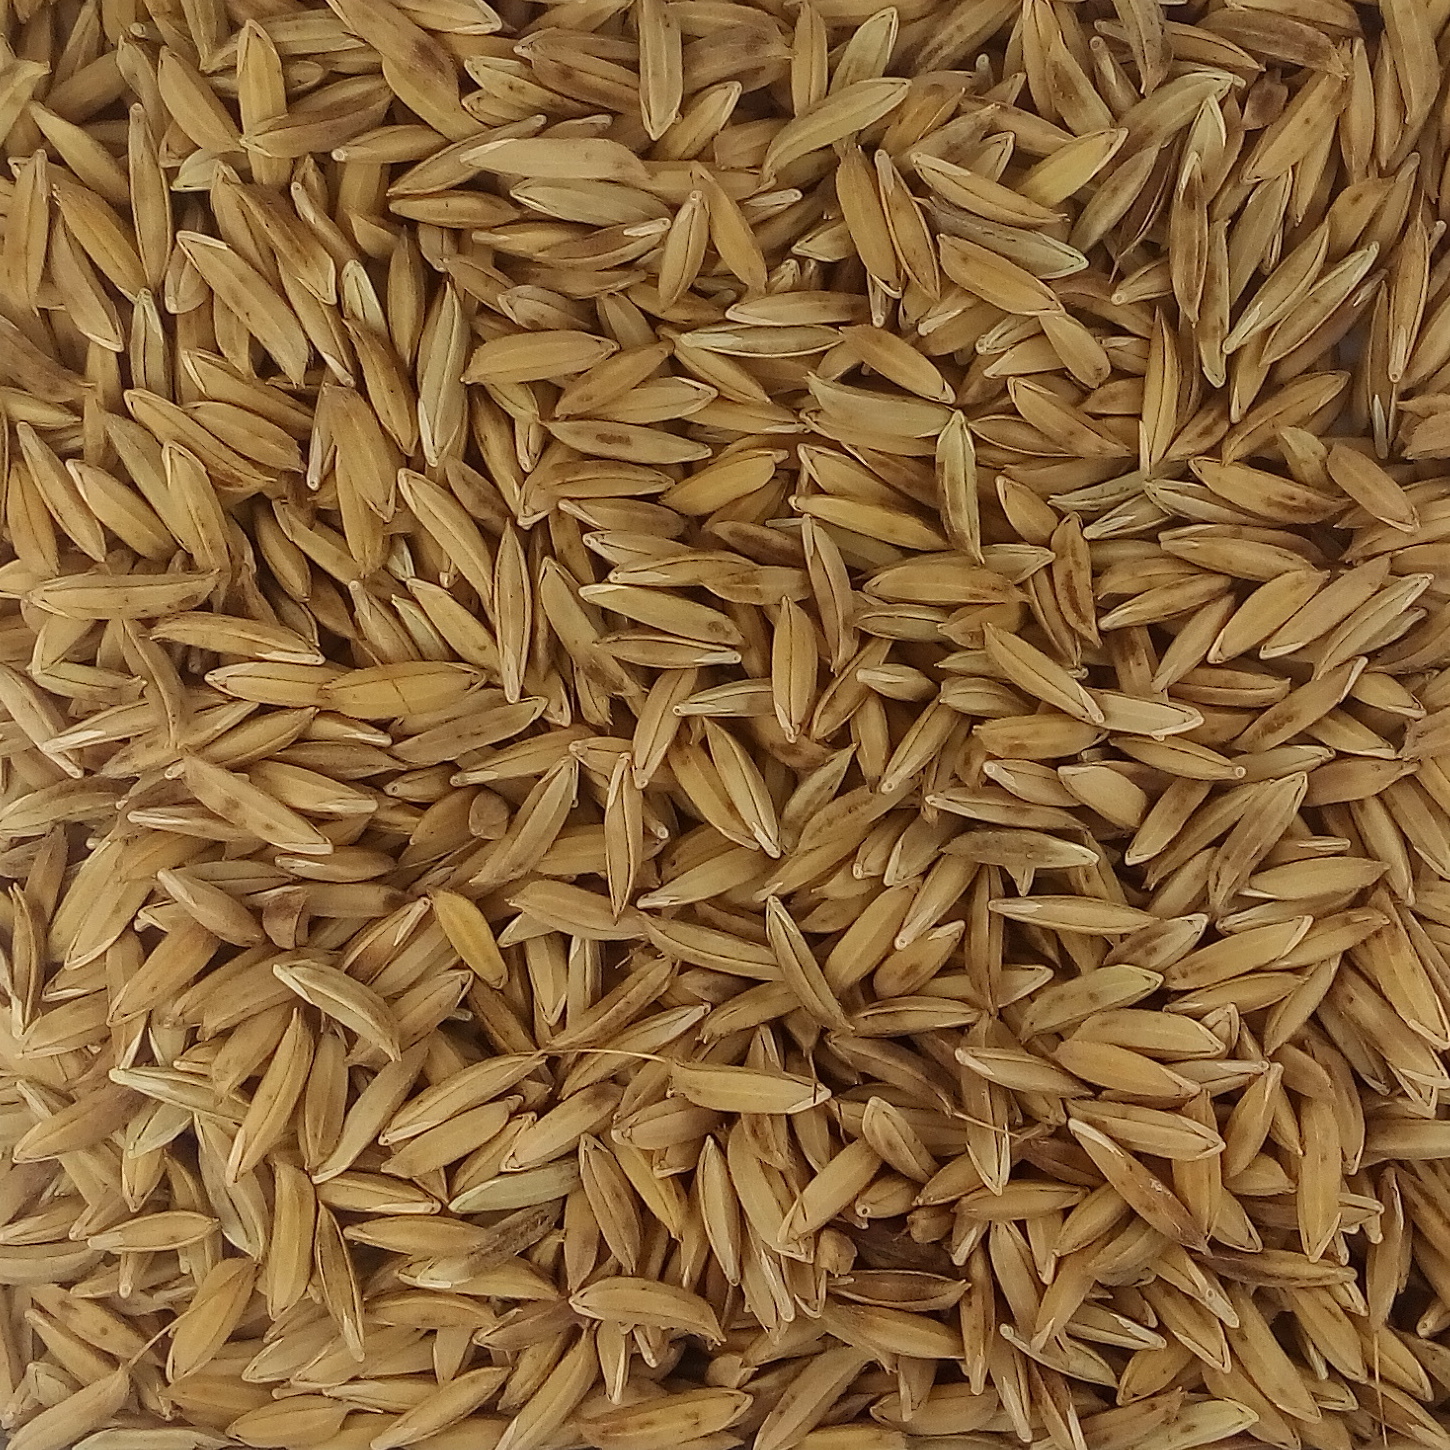
Rice seed variety: BAS_370